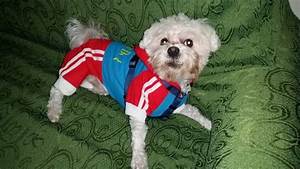
Label: dog